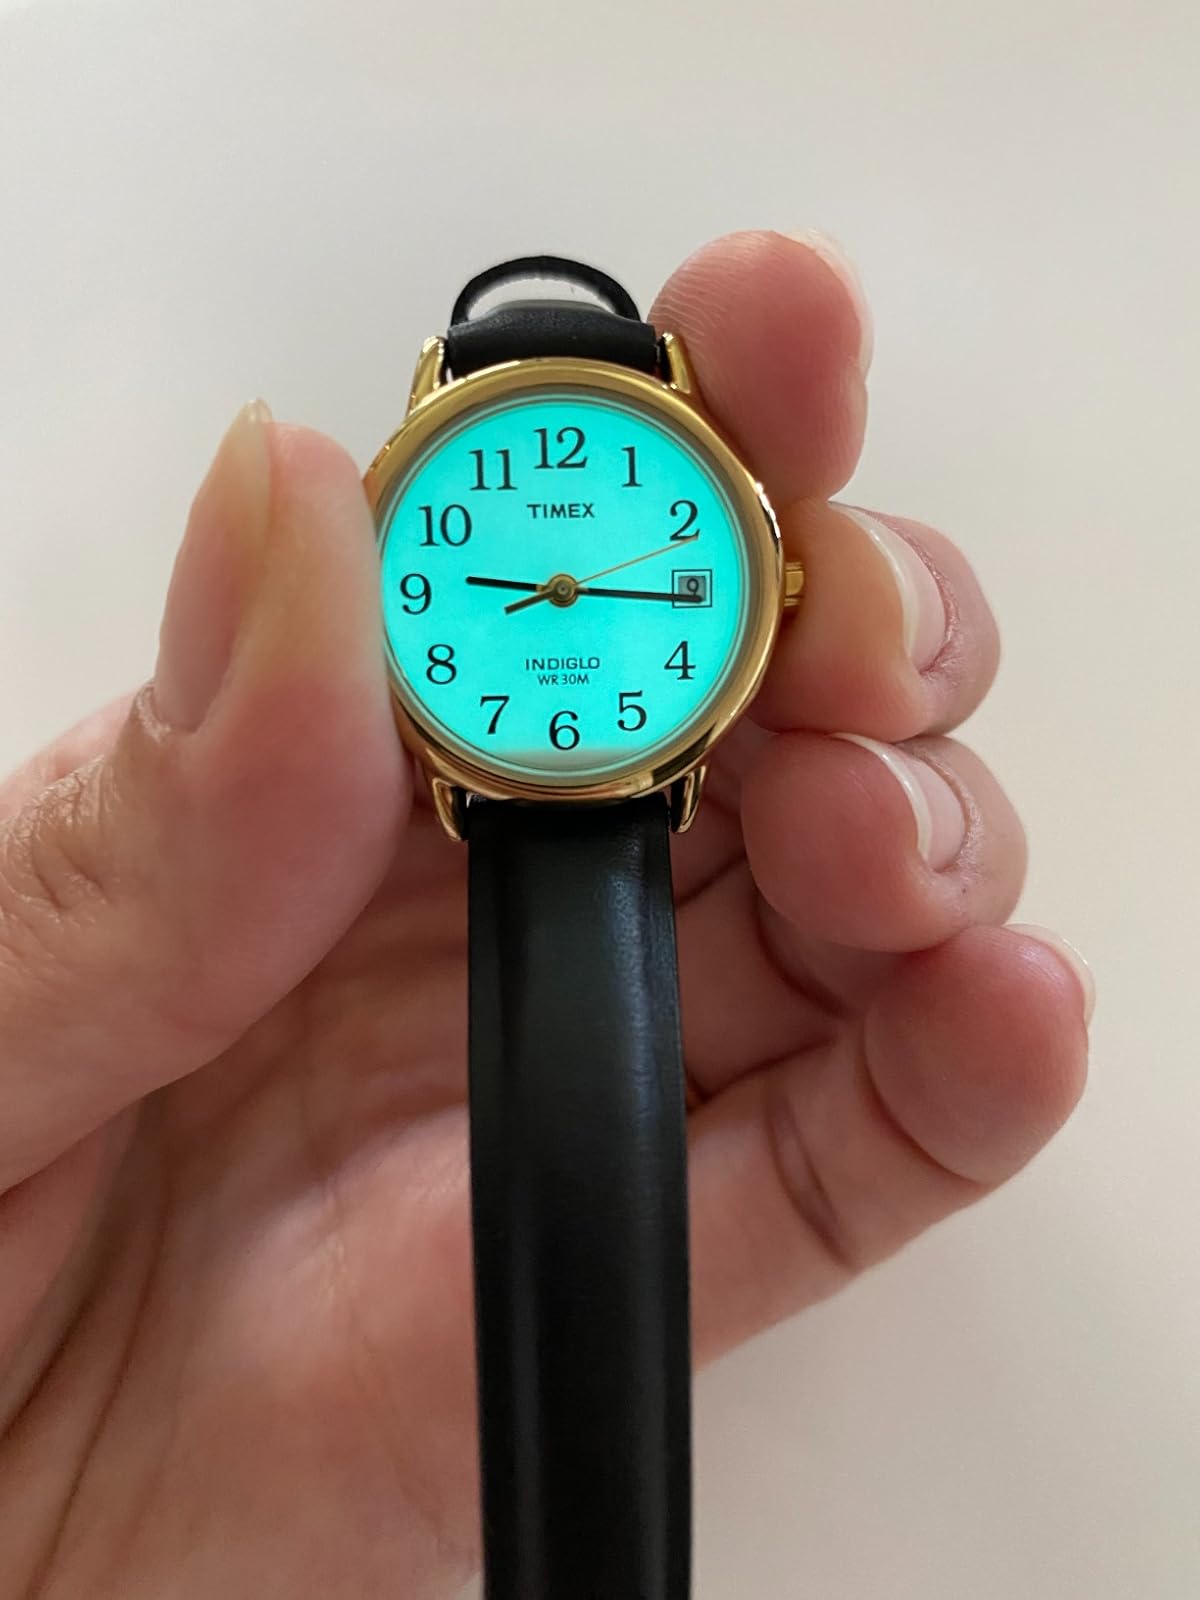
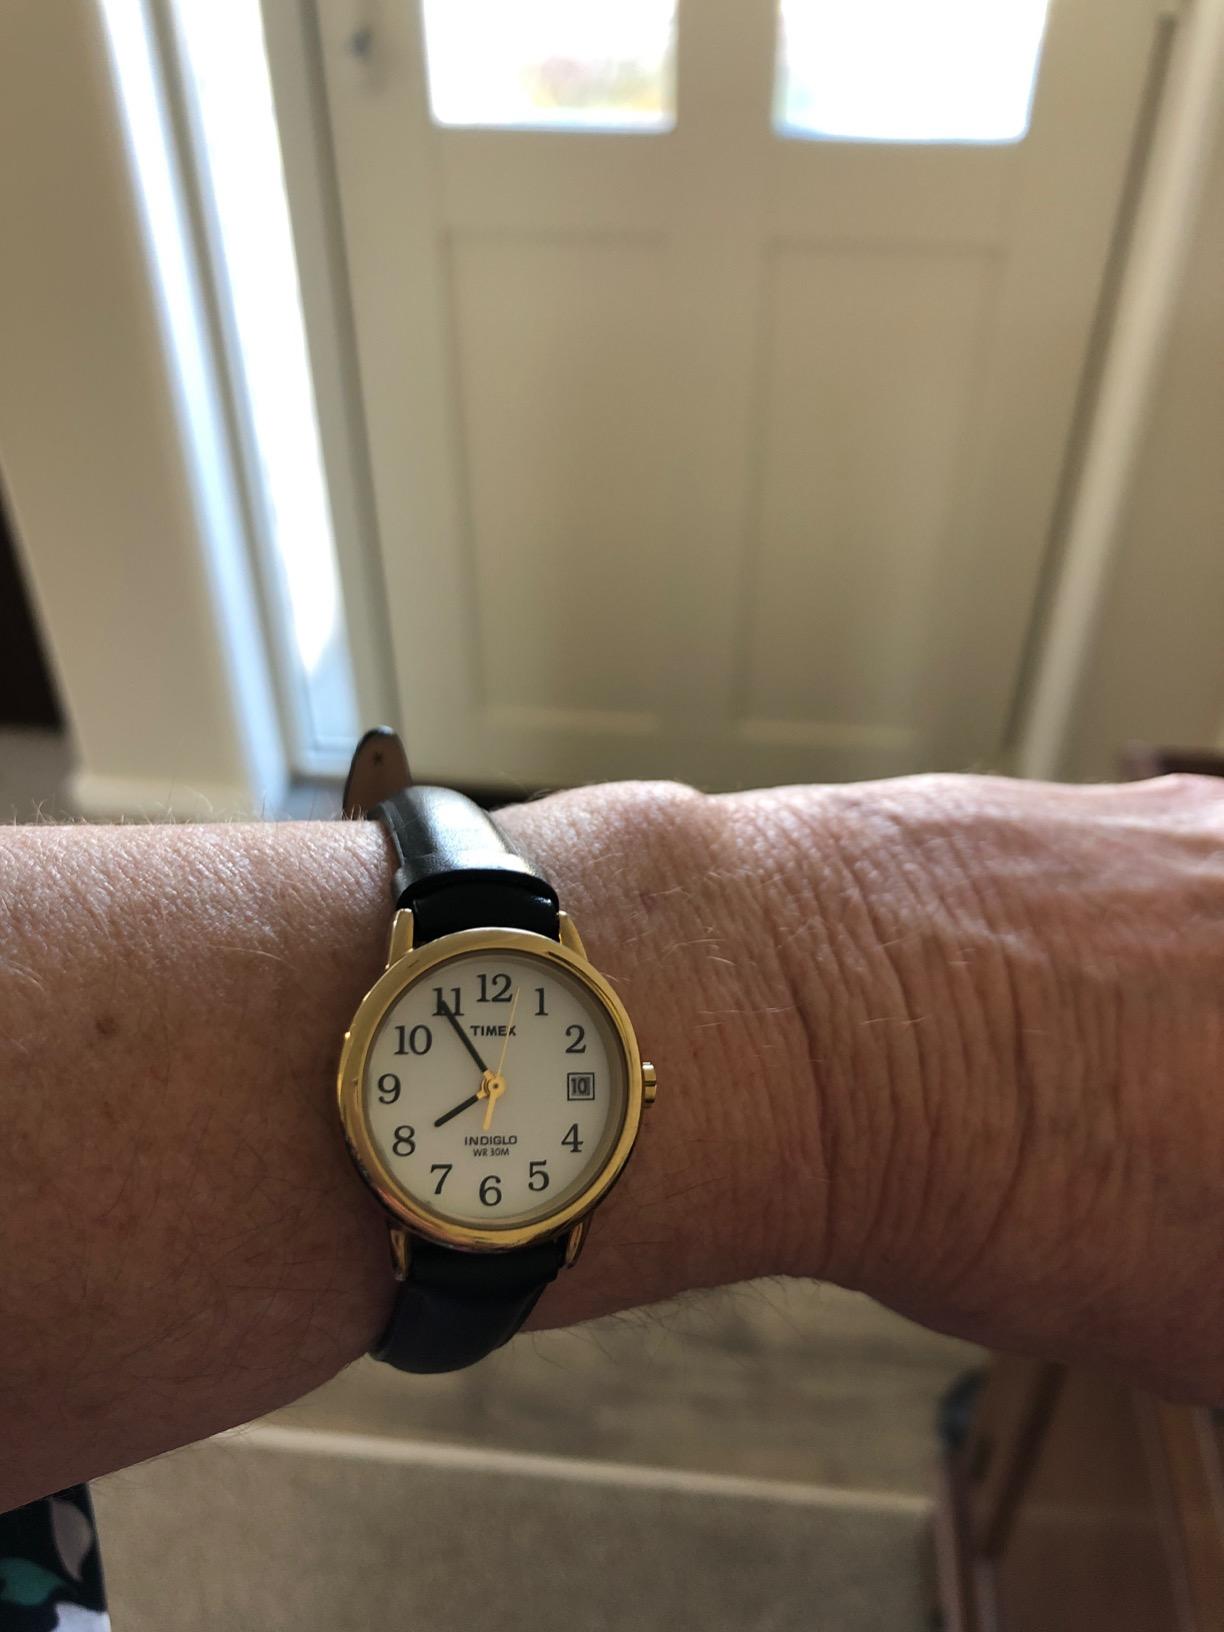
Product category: accessories_watch
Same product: yes